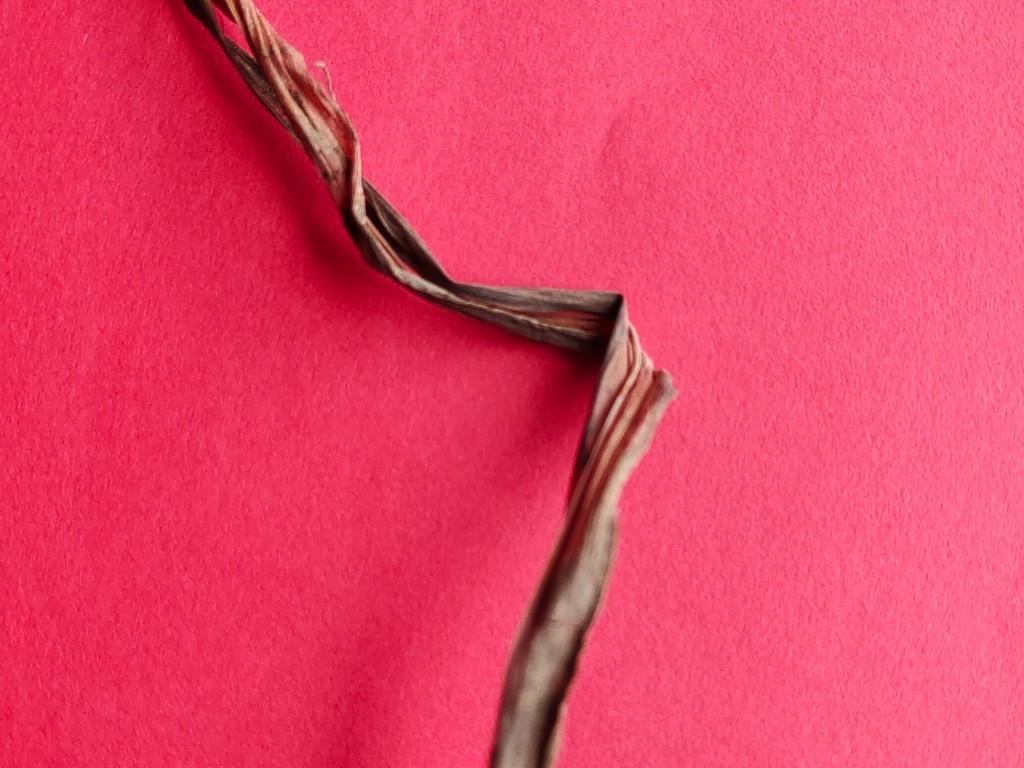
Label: Dried